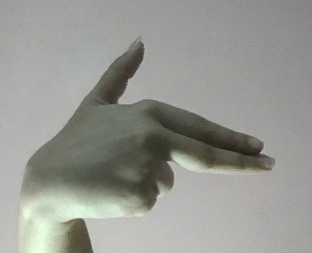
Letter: ghain